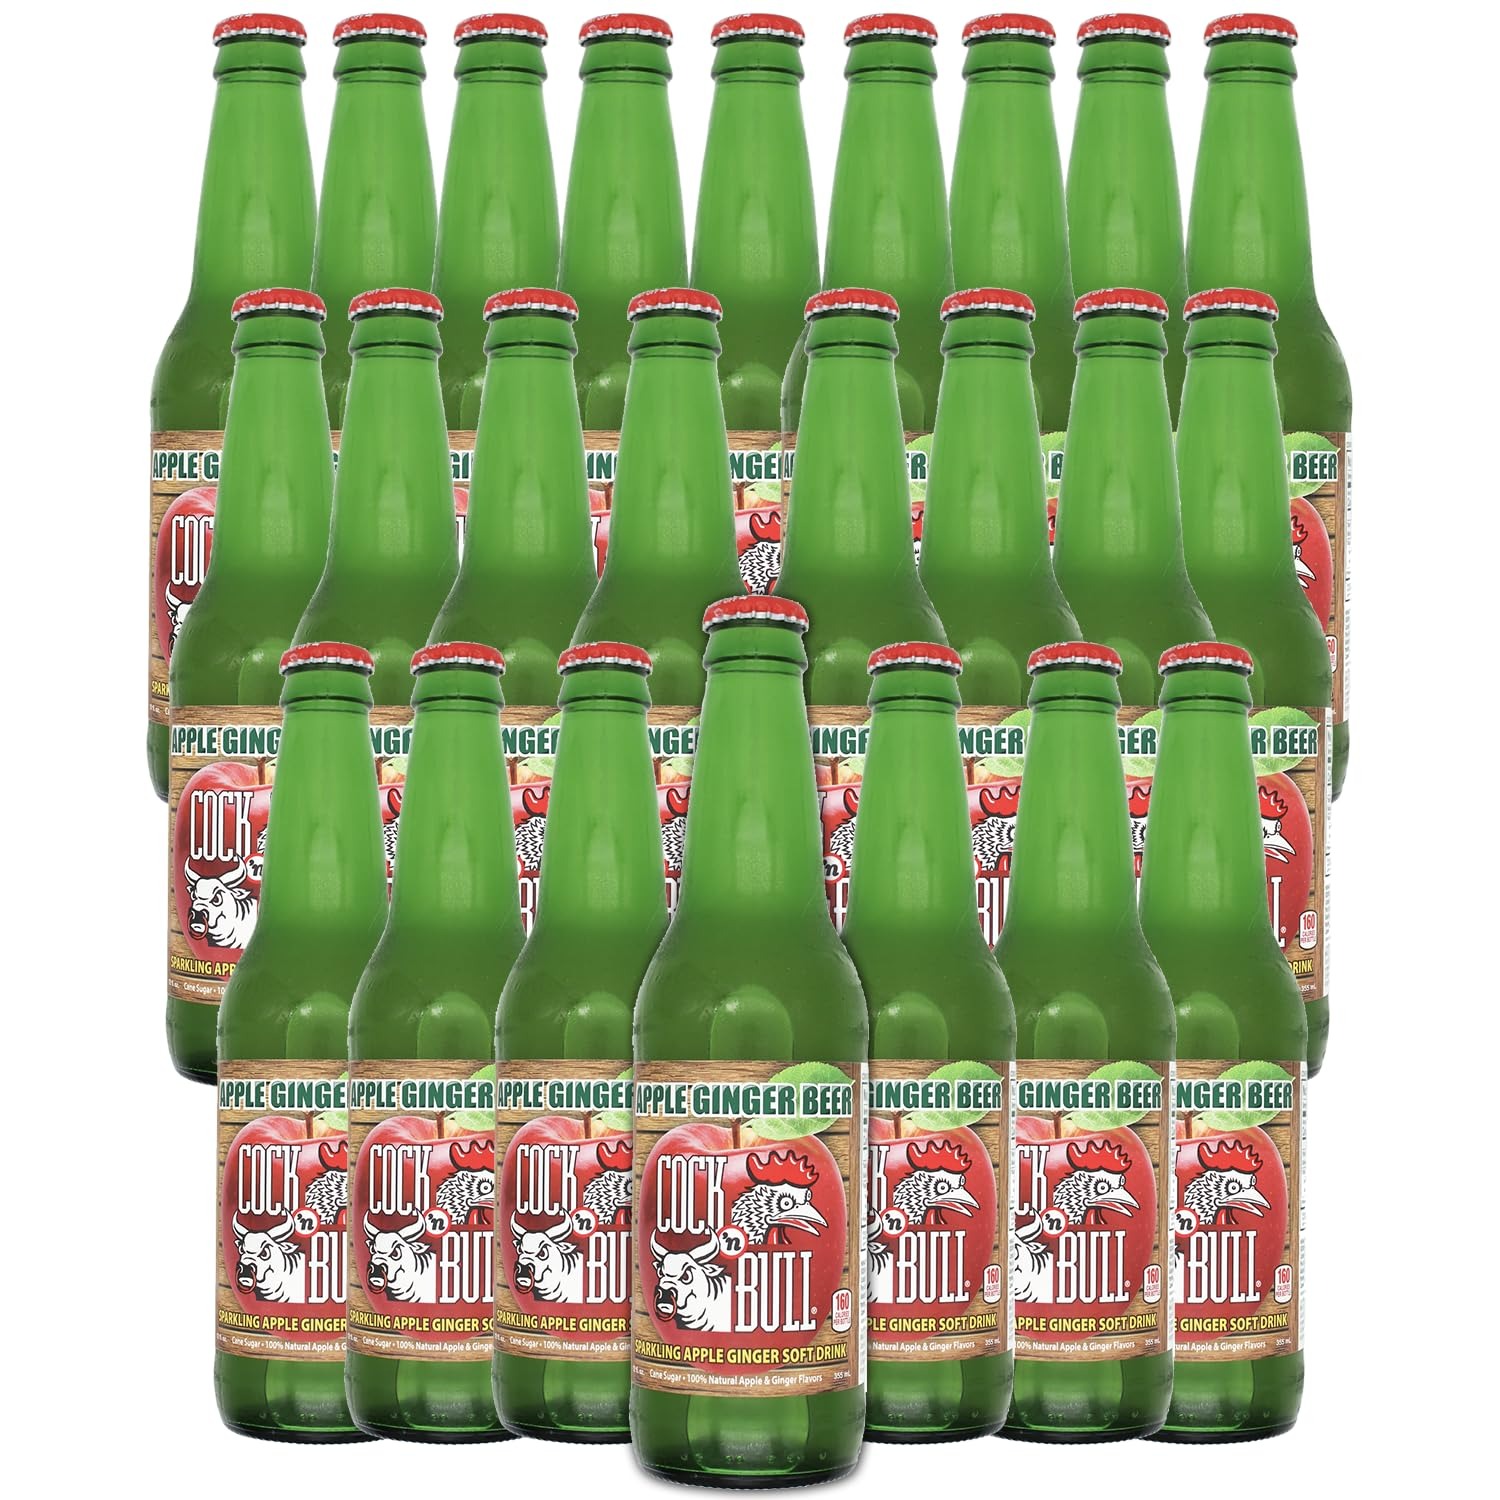
Item Name: Cock n Bull Apple Ginger Beer 24 Pack 12oz Soda Bottles - Ideal Mixer for Cocktails, Mocktails, and Bartenders - Premium Quality for Perfect Mixed Drinks - Refreshing Flavor Profile- Made In USA
Bullet Point 1: Apple Ginger Beer: 100% Natural Apple and Ginger Flavors Perfect for Dark and Stormy Cocktails, Moscow Mules and Hot Toddys
Bullet Point 2: Crafted in England by a passionate ginger enthusiast, Cock'n Bull Ginger Beer began as a quest for a beverage beyond the ordinary.
Bullet Point 3: Born out of necessity in America, Cock'n Bull Ginger Beer filled the void left by scarce ginger beer imports, becoming a staple for enthusiasts and bartenders alike.
Bullet Point 4: From its iconic role in the creation of the Moscow Mule to its ongoing legacy of fine products crafted from natural ingredients, Cock'n Bull remains a timeless symbol of tra-dition and taste.
Bullet Point 5: Available in Tonic Water, Club Soda, Ginger Beer, Diet Ginger Beer and Apple Ginger Beer
Bullet Point 6: Includes (24) 12oz Bottles, Phone and tablet holder and tasting notes/recipes
Value: 12.0
Unit: Fl Oz

Price: 74.98